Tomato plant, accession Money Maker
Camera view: vertical (180 deg); turntable rotation: 60 degrees
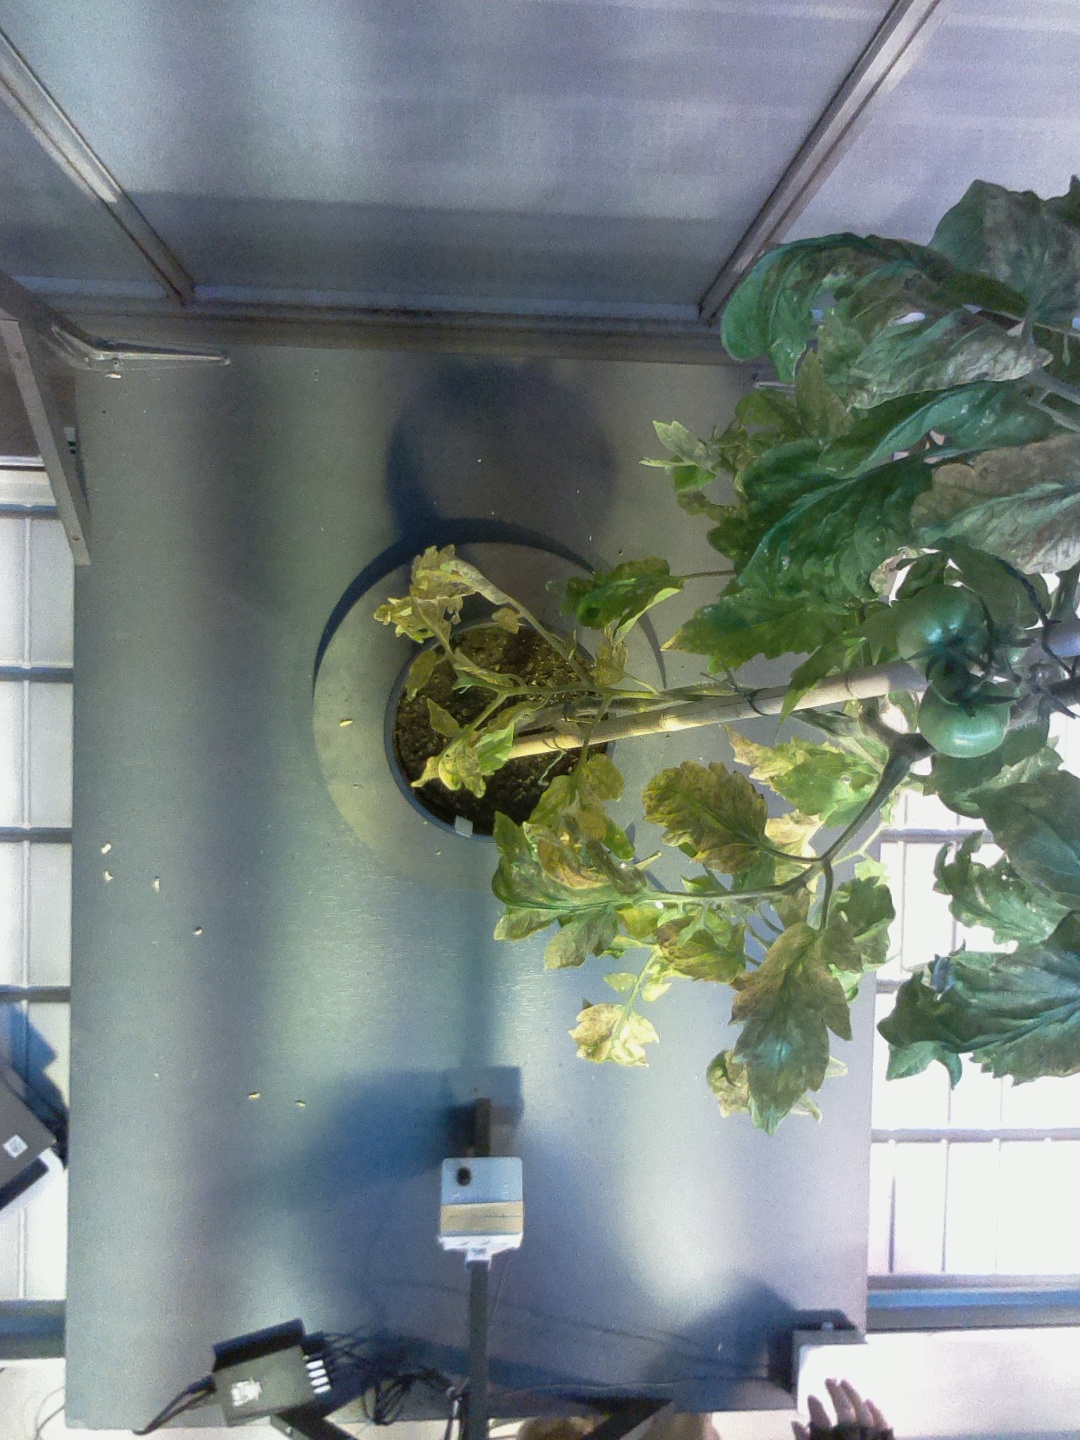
BBCH growth stage 74: 40%-50% of final fruit size